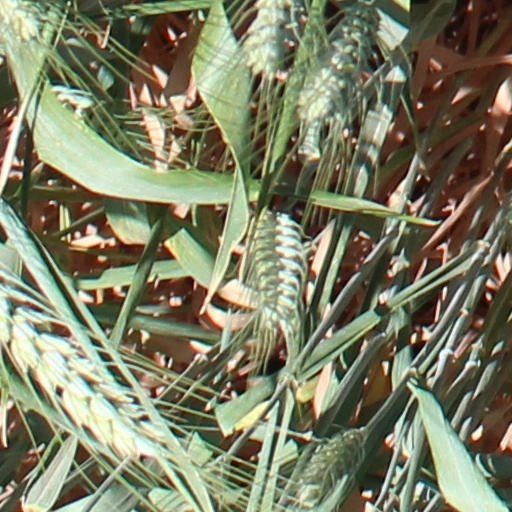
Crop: wheat